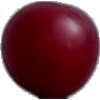
Label: Cherry Wax Red 1